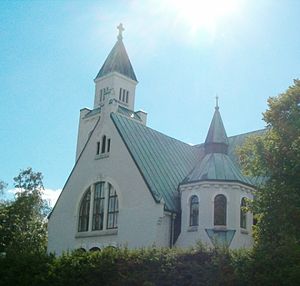
Joutseno
Joutseno kirke
Joutseno er en finsk by i landskabet Södra Karelen i Sydfinlands len beliggende ved søen Saimens sydlige bred. Indtil 2009 var Joutseno en selvstændig kommune, men derefter blev den fusioneret med Lappeenranta. Inden kommunesammenlægningen havde Joutseno 10.807 indbyggere og et areal på 498,8 km², hvoraf 187,15 km² var vand.